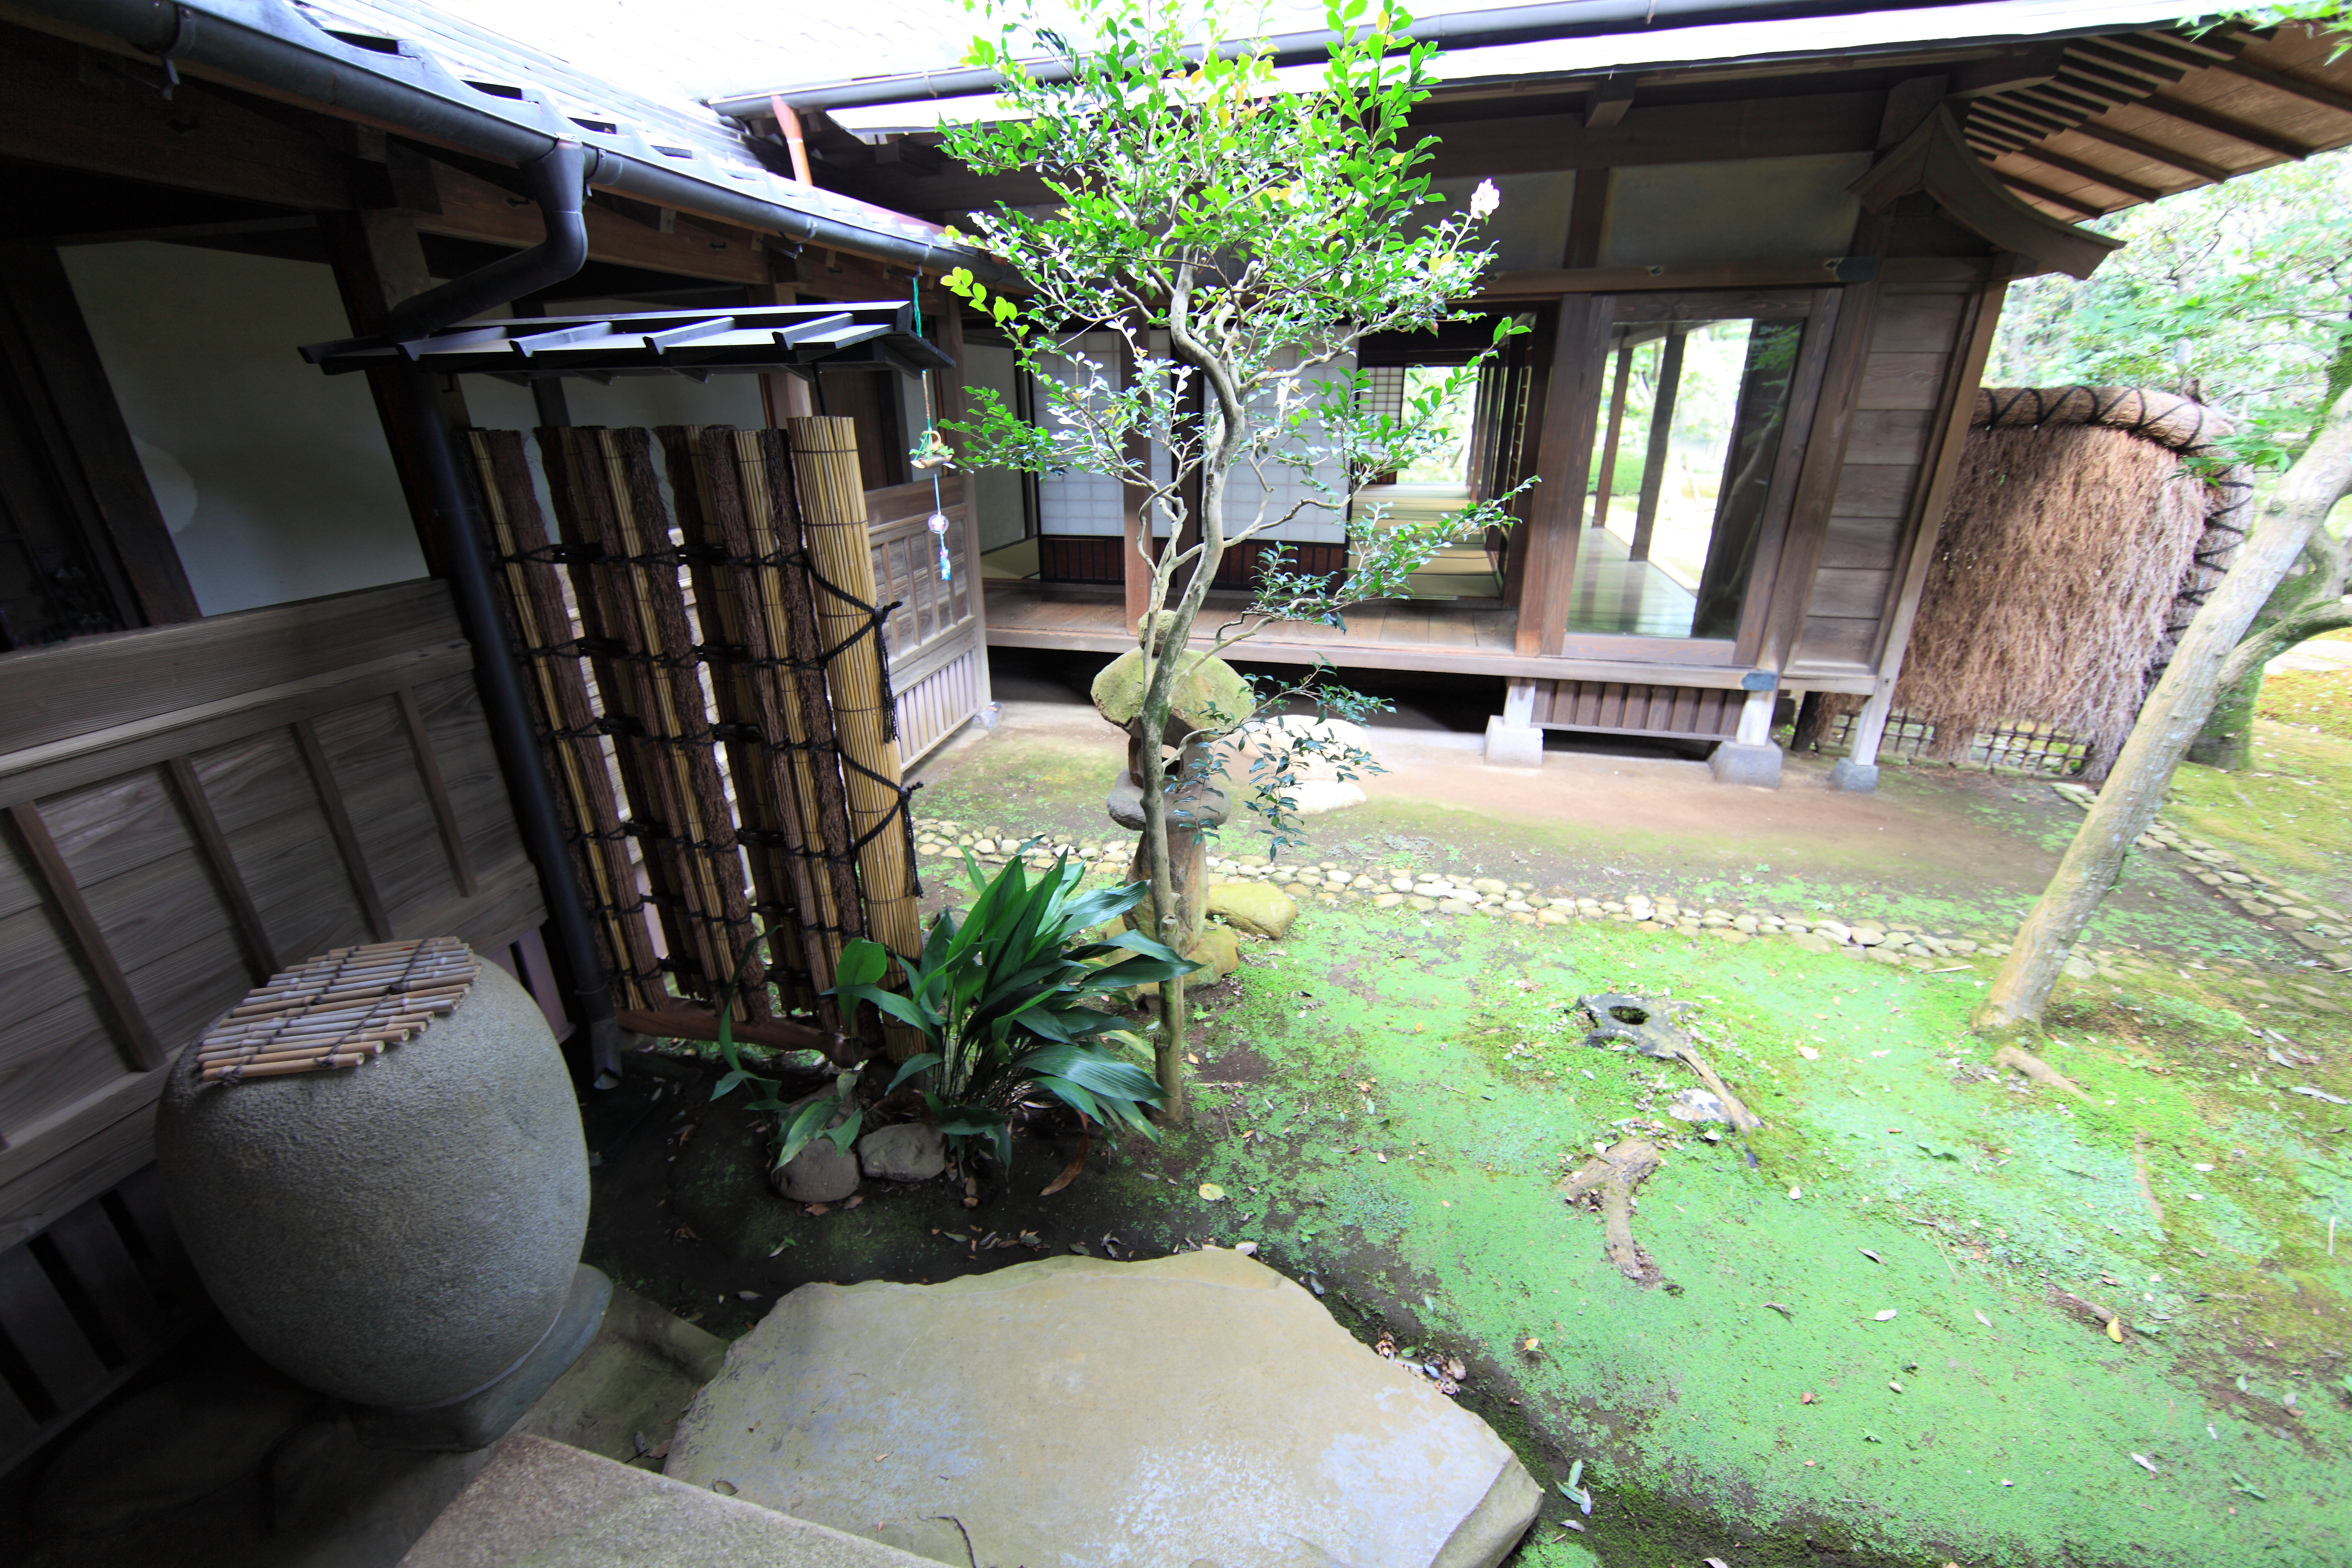
villa, house, home, porch, high, cottage, backyard, property, garden, courtyard, japanese, 5d, style, hires, estate, yard, markii, hi, res, resolution, chiba, kashiwa, yoshidafamily, real estate, outdoor structure